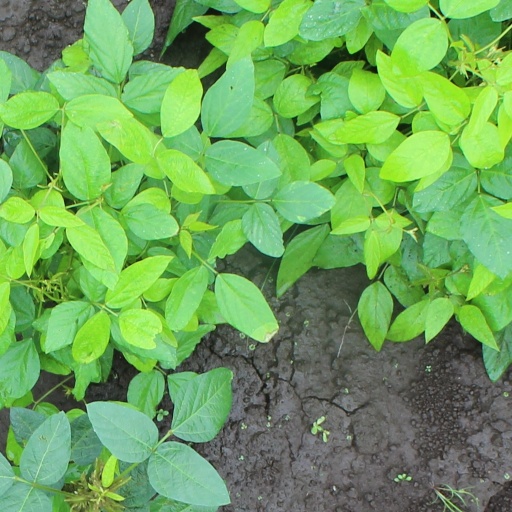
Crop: soybean